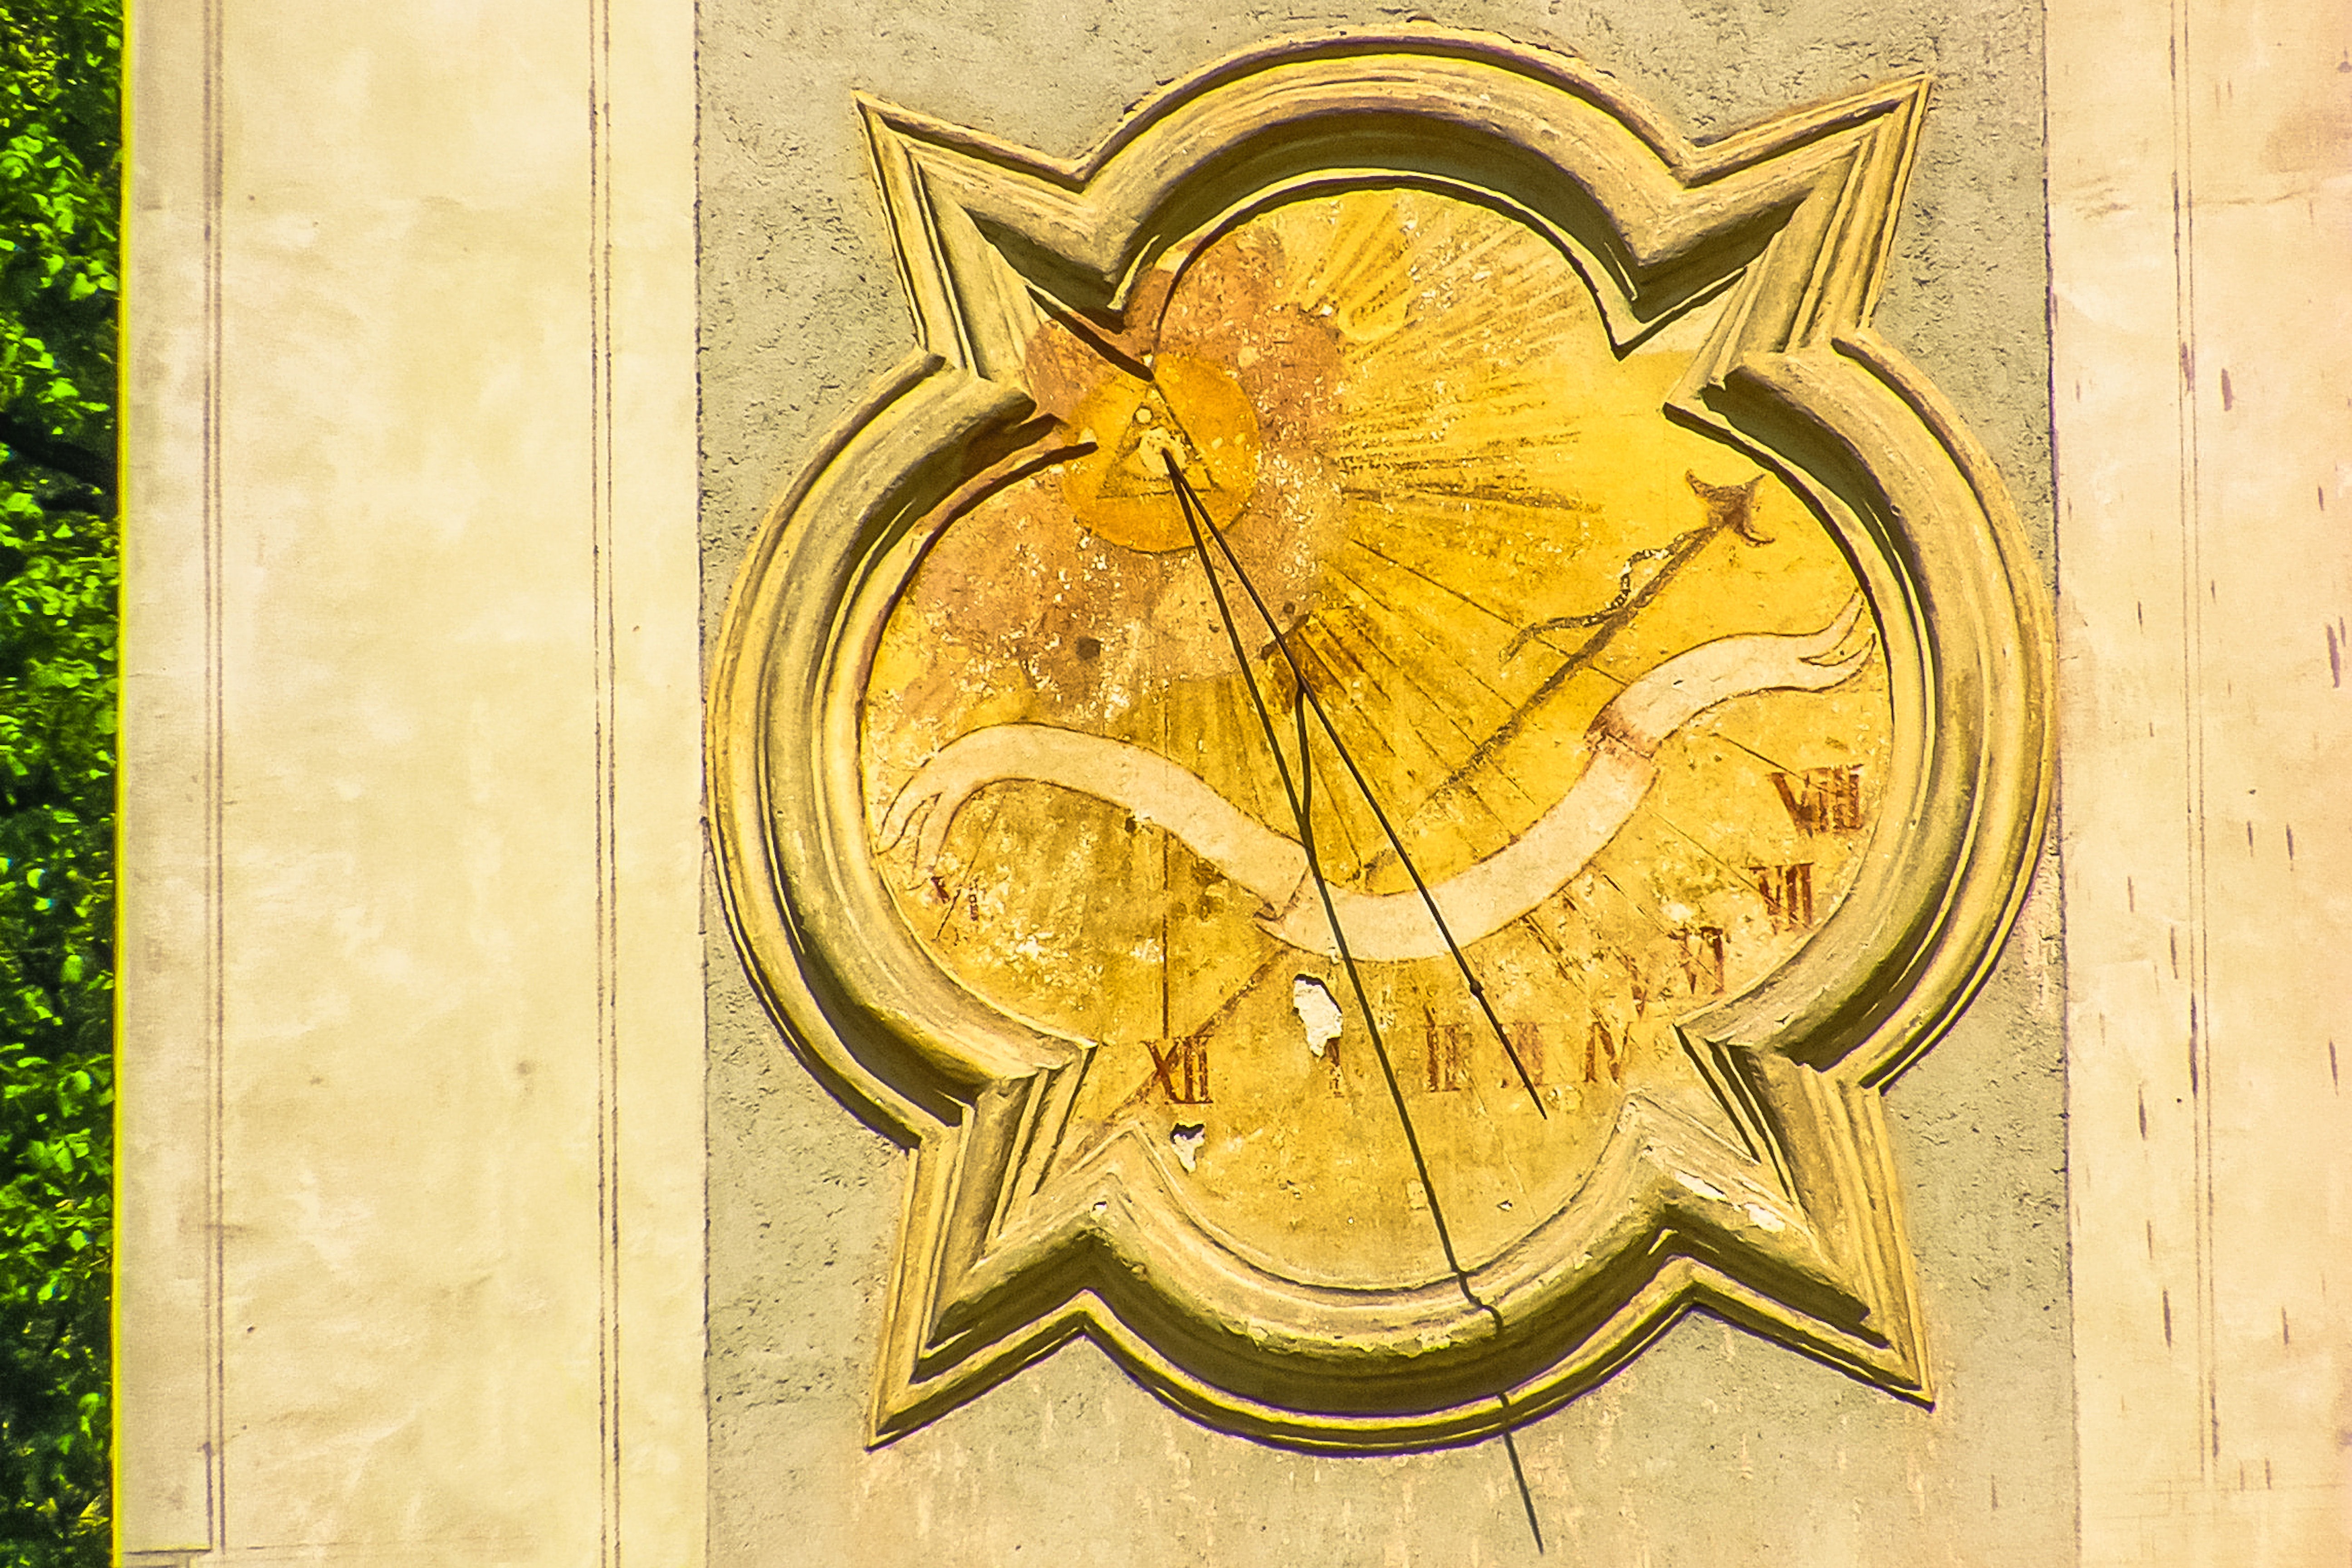
monument, statue, church, yellow, sculpture, art, temple, carving, relief, hours, mythology, ancient history